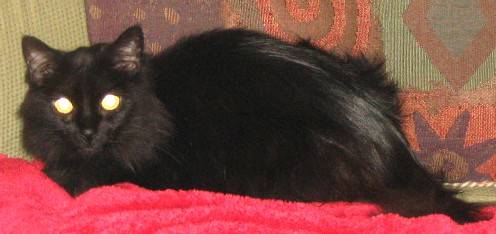
Label: cat